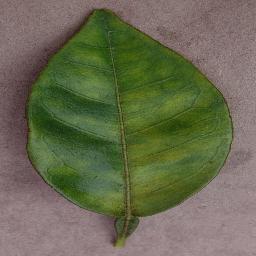
Label: Orange___Haunglongbing_(Citrus_greening)